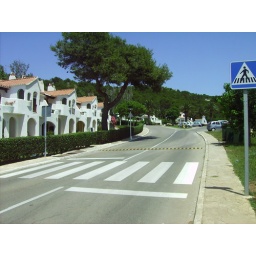
main road before the san jaime complex in son bou , menorca.